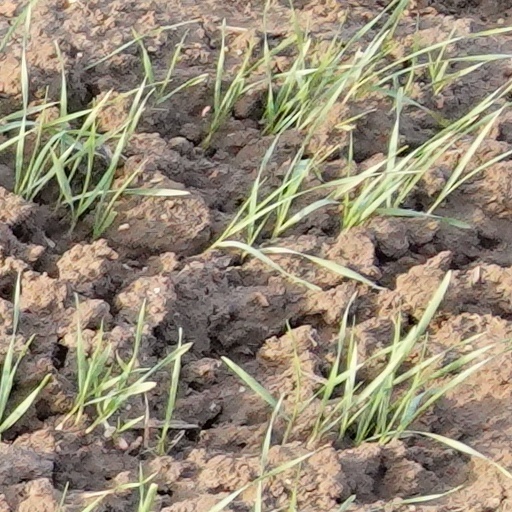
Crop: wheat